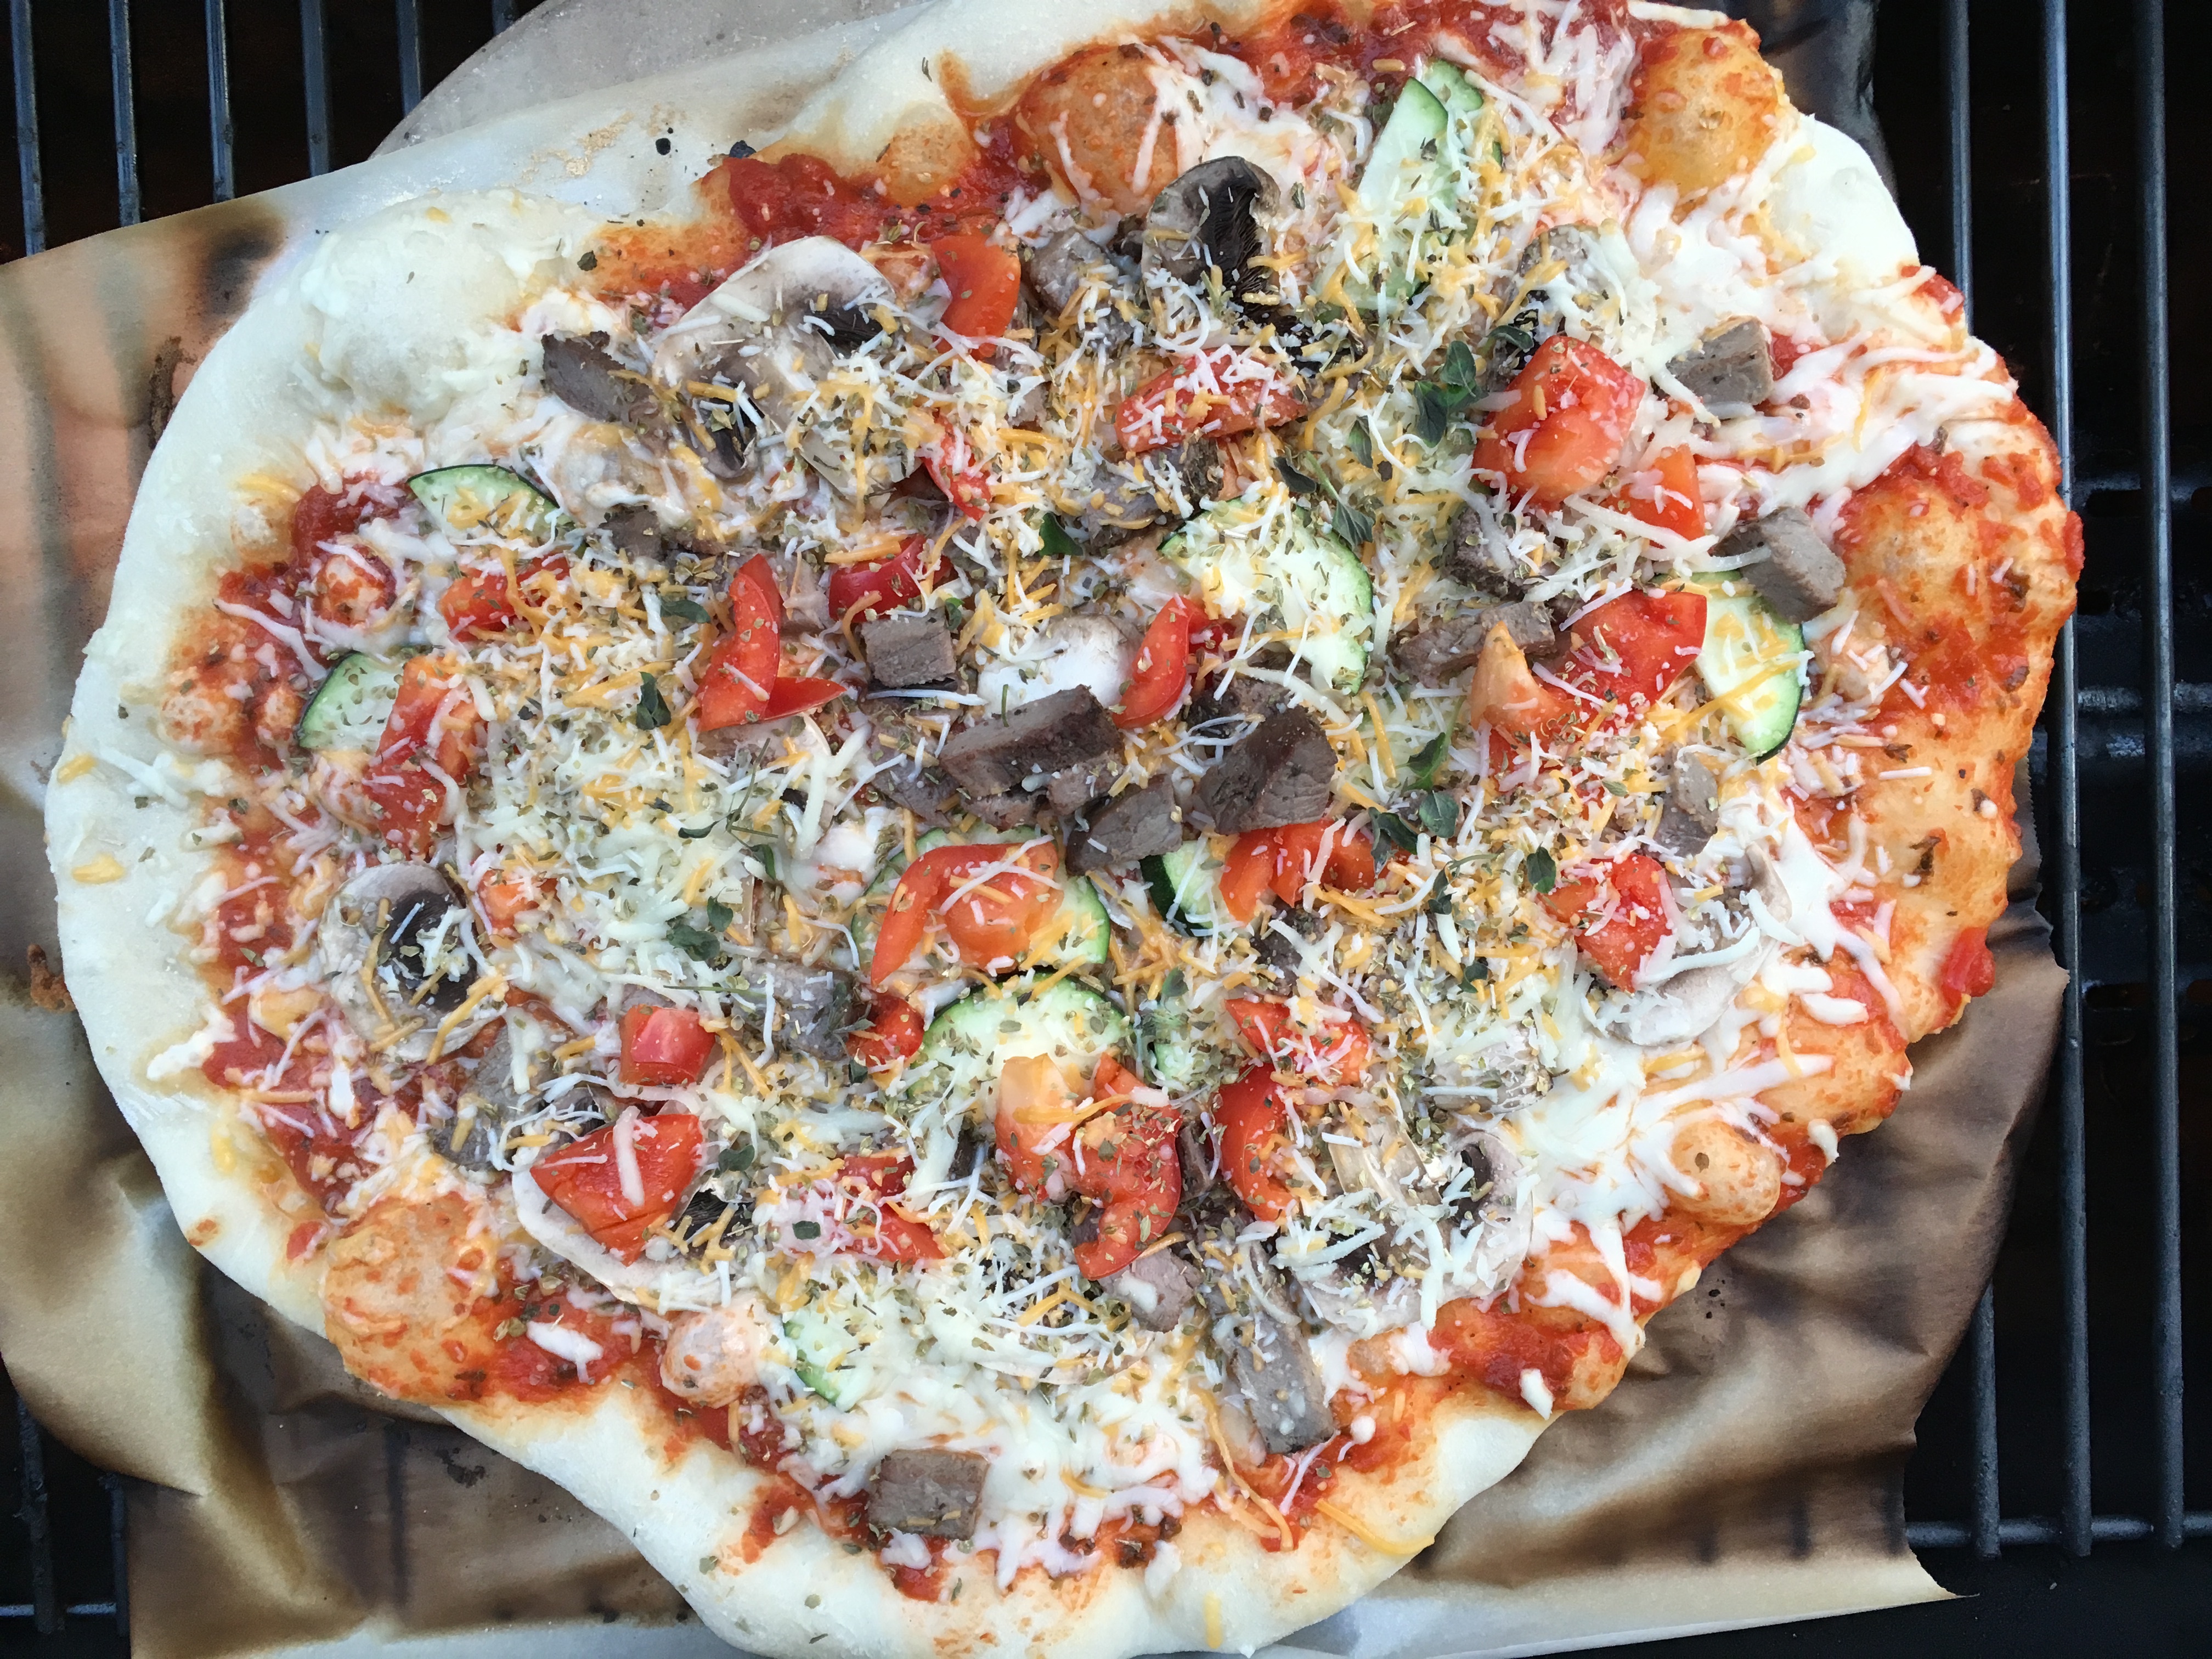
dish, food, cuisine, pizza, italian food, tarte flamb e, pizza cheese, european food, salt cured meat, sicilian pizza